Puerto Princesa International Airport

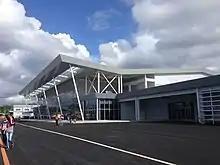
The new terminal as seen from the apron.

To meet the growing air transportation demands of Puerto Princesa and the province of Palawan, in 2014, the Department of Transportation (DOTr) awarded an $82.9-million contract to the joint venture of Kumho Industrial Co. Ltd. and GS Engineering & Construction for the construction of new passenger terminal and cargo terminal building, a new apron, connecting taxiways, new state-of-the-art air navigation system, and other support facilities in compliance with the international civil aviation standards set by the International Civil Aviation Organization (ICAO). The new terminal was officially inaugurated on May 3, 2017, and opened for commercial operations on the next day.